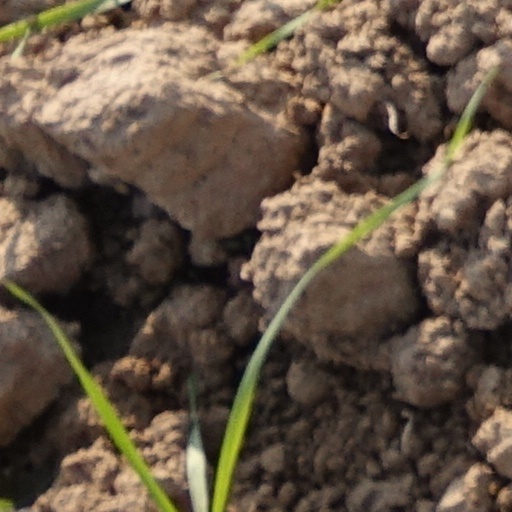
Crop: wheat